Coiling

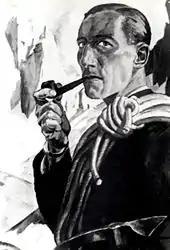
Self-portrait of Erwin Merlet with a mountaineer's coil slung over his shoulder and the Sella Towers in the background.

A coiling or coil is a curve, helix, or spiral used for storing rope or cable in compact and reliable yet easily attainable form. They are often discussed with knots.